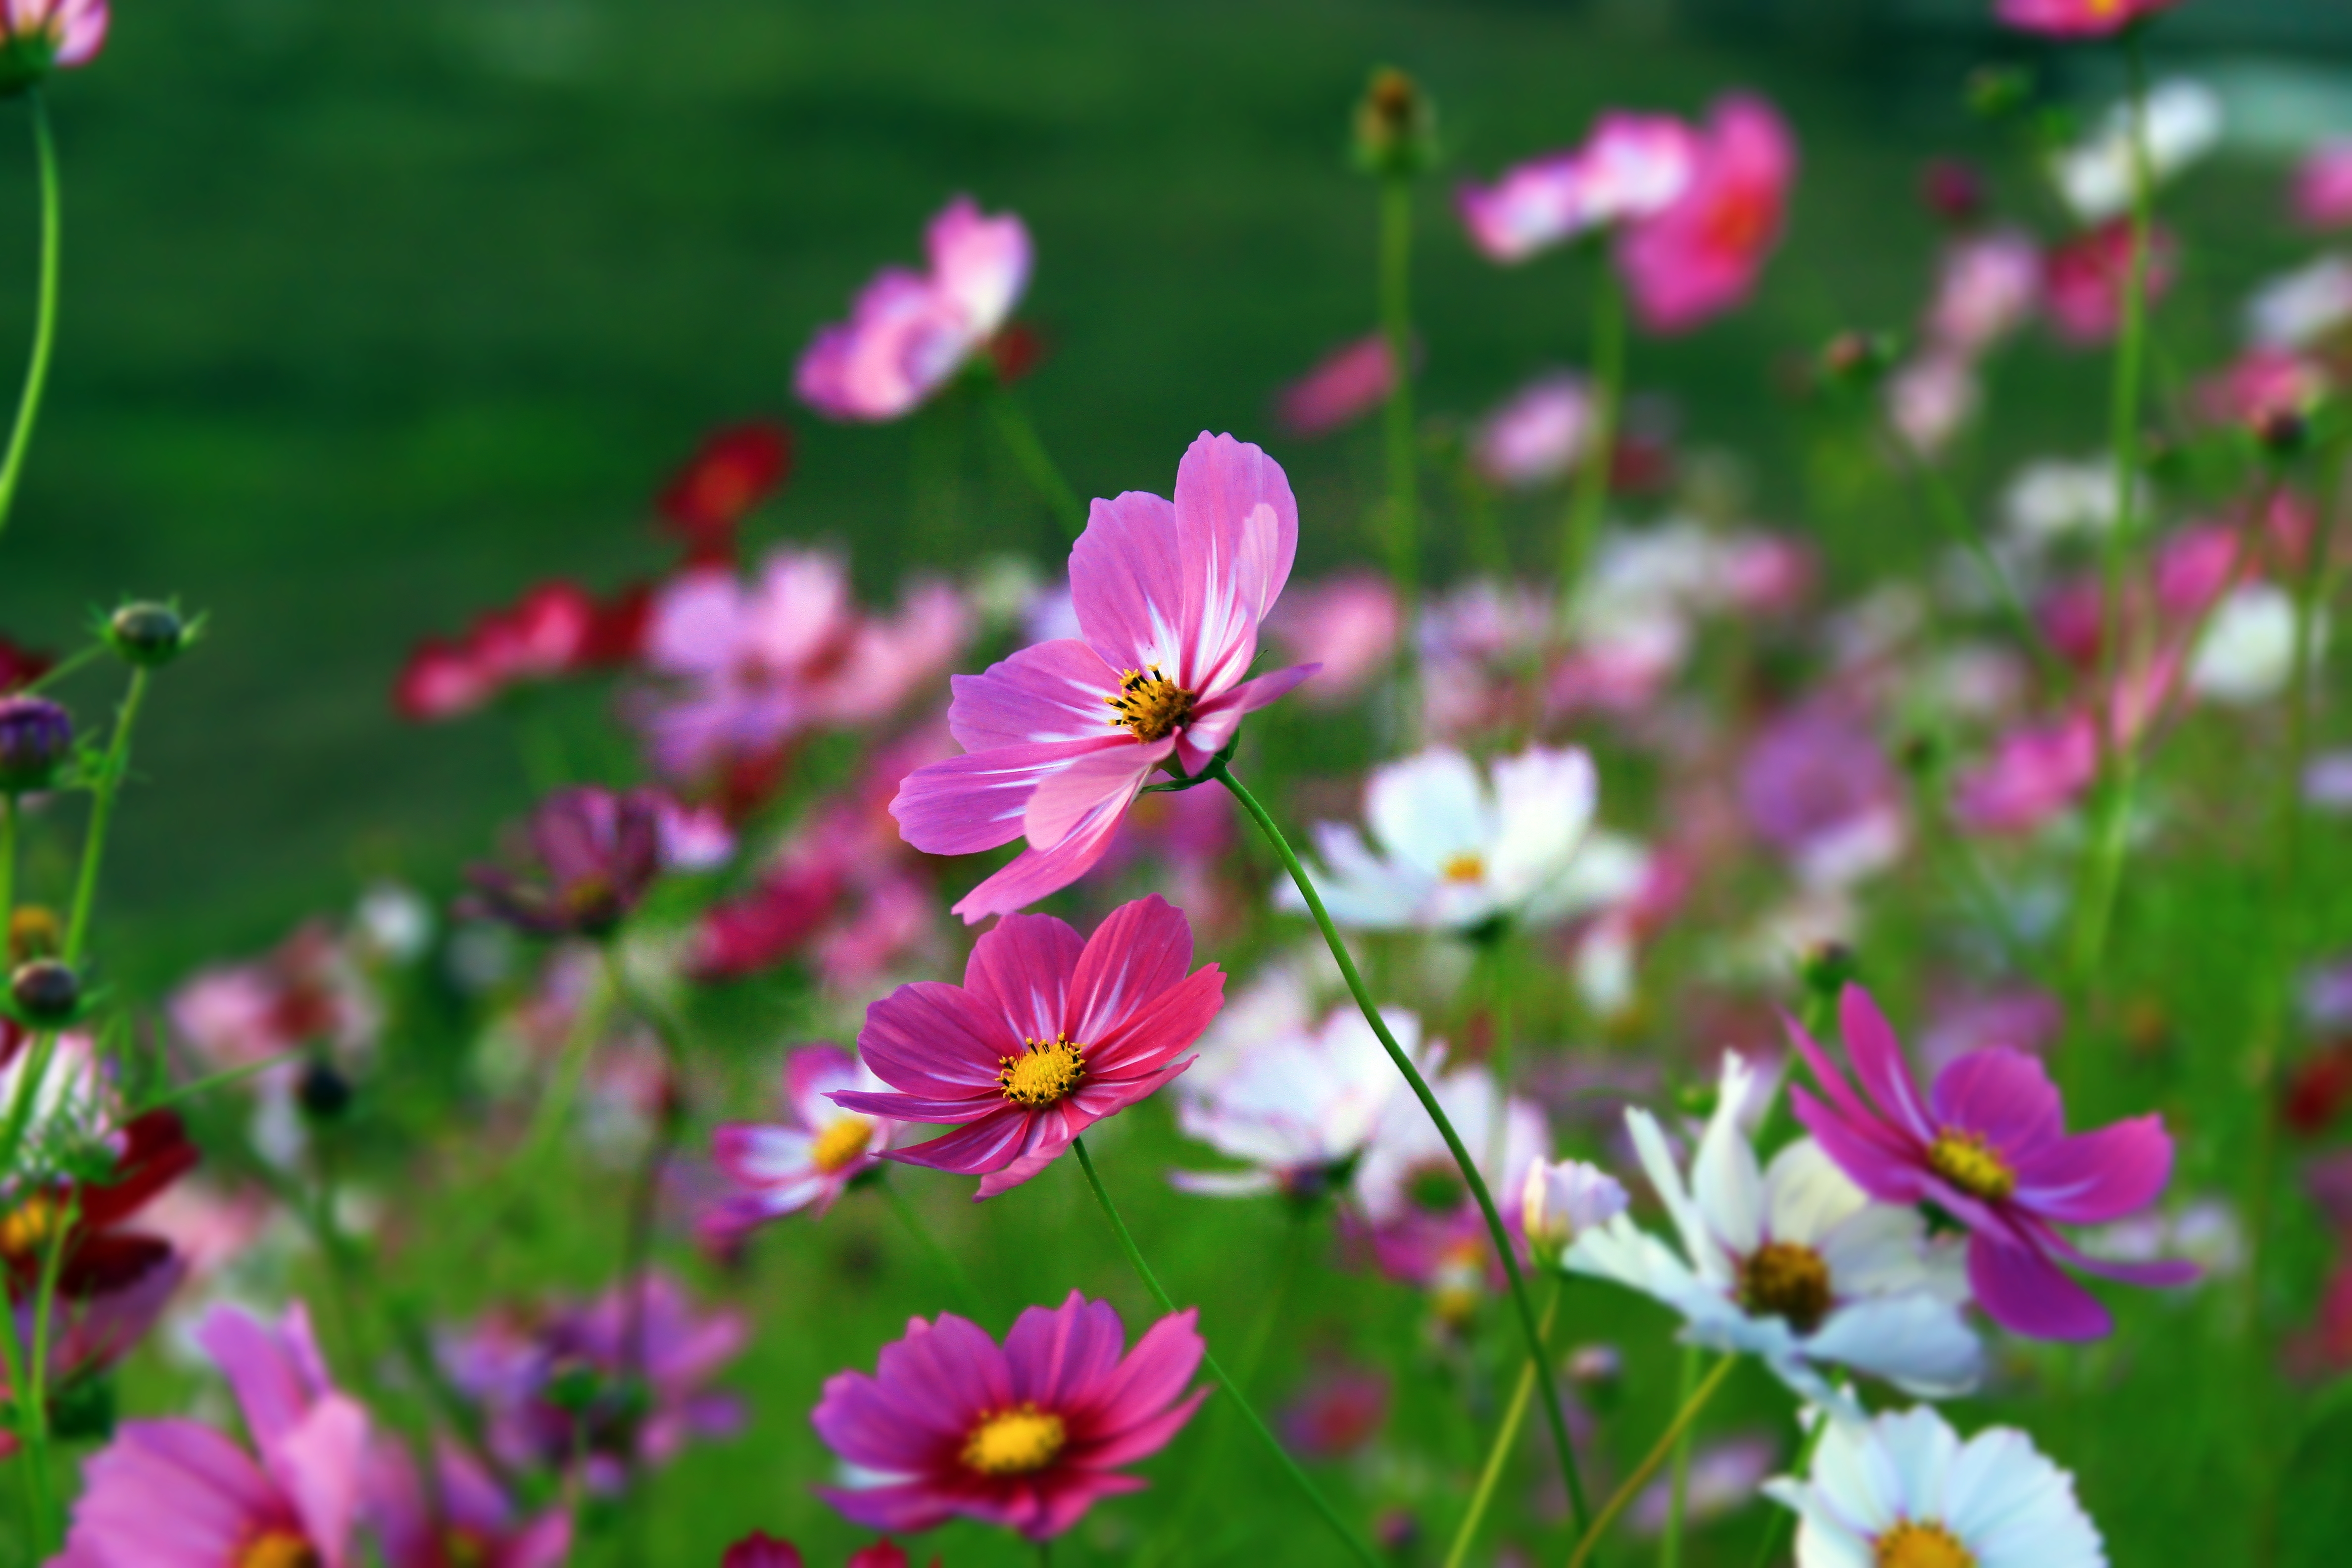
flower, cosmos, flowering plant, plant, petal, garden cosmos, daisy family, wildflower, spring, sulfur cosmos, annual plant, herbaceous plant, perennial plant